Alessandro Pittin

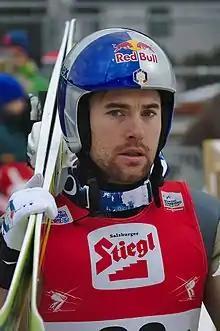
Pittin in 2016

Alessandro Pittin, (born 11 February 1990 in Tolmezzo) is an Italian nordic combined athlete from Ski club Aldo Moro Paluzza.